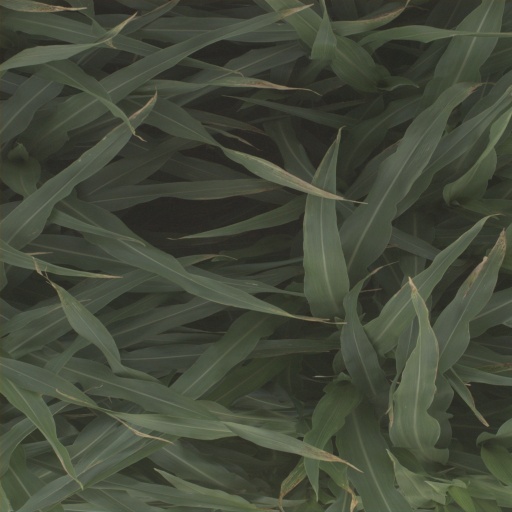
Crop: sorghum